Waada (TV series)

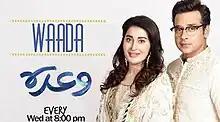
Waada_TV_Serial

Waada is a Pakistani drama television series directed by Syed Atif Hussain, written by Samina Ejaz. It originally aired on ARY Digital in 2016.